Varaždin

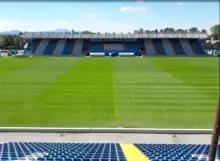
Stadion Varteks

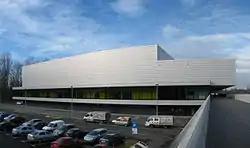
Varaždin Arena, a multipurpose sport center built for the 2009 World Men's Handball Championship.

Varaždin is home to a number of professional and semi-professional sports clubs. Varaždin Arena, located near the Drava River, was one of the hosts of the 2009 World Men's Handball Championship held in Croatia, as well as one of the hosts of the 2025 World Men's Handball Championship held in Croatia, Denmark and Norway.